The Typewriter

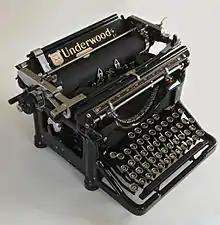
Typewriter

"The Typewriter" is a short composition of light music by American composer Leroy Anderson, which features an actual typewriter as a percussion instrument.